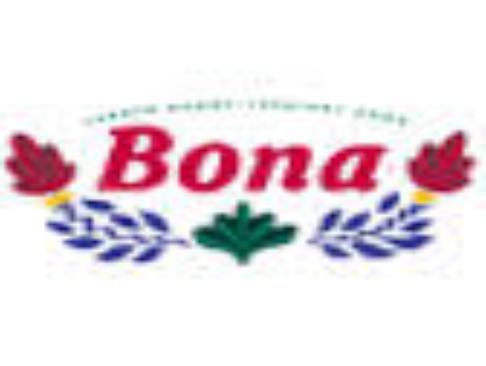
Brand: Bona
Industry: Others